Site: brandenburg
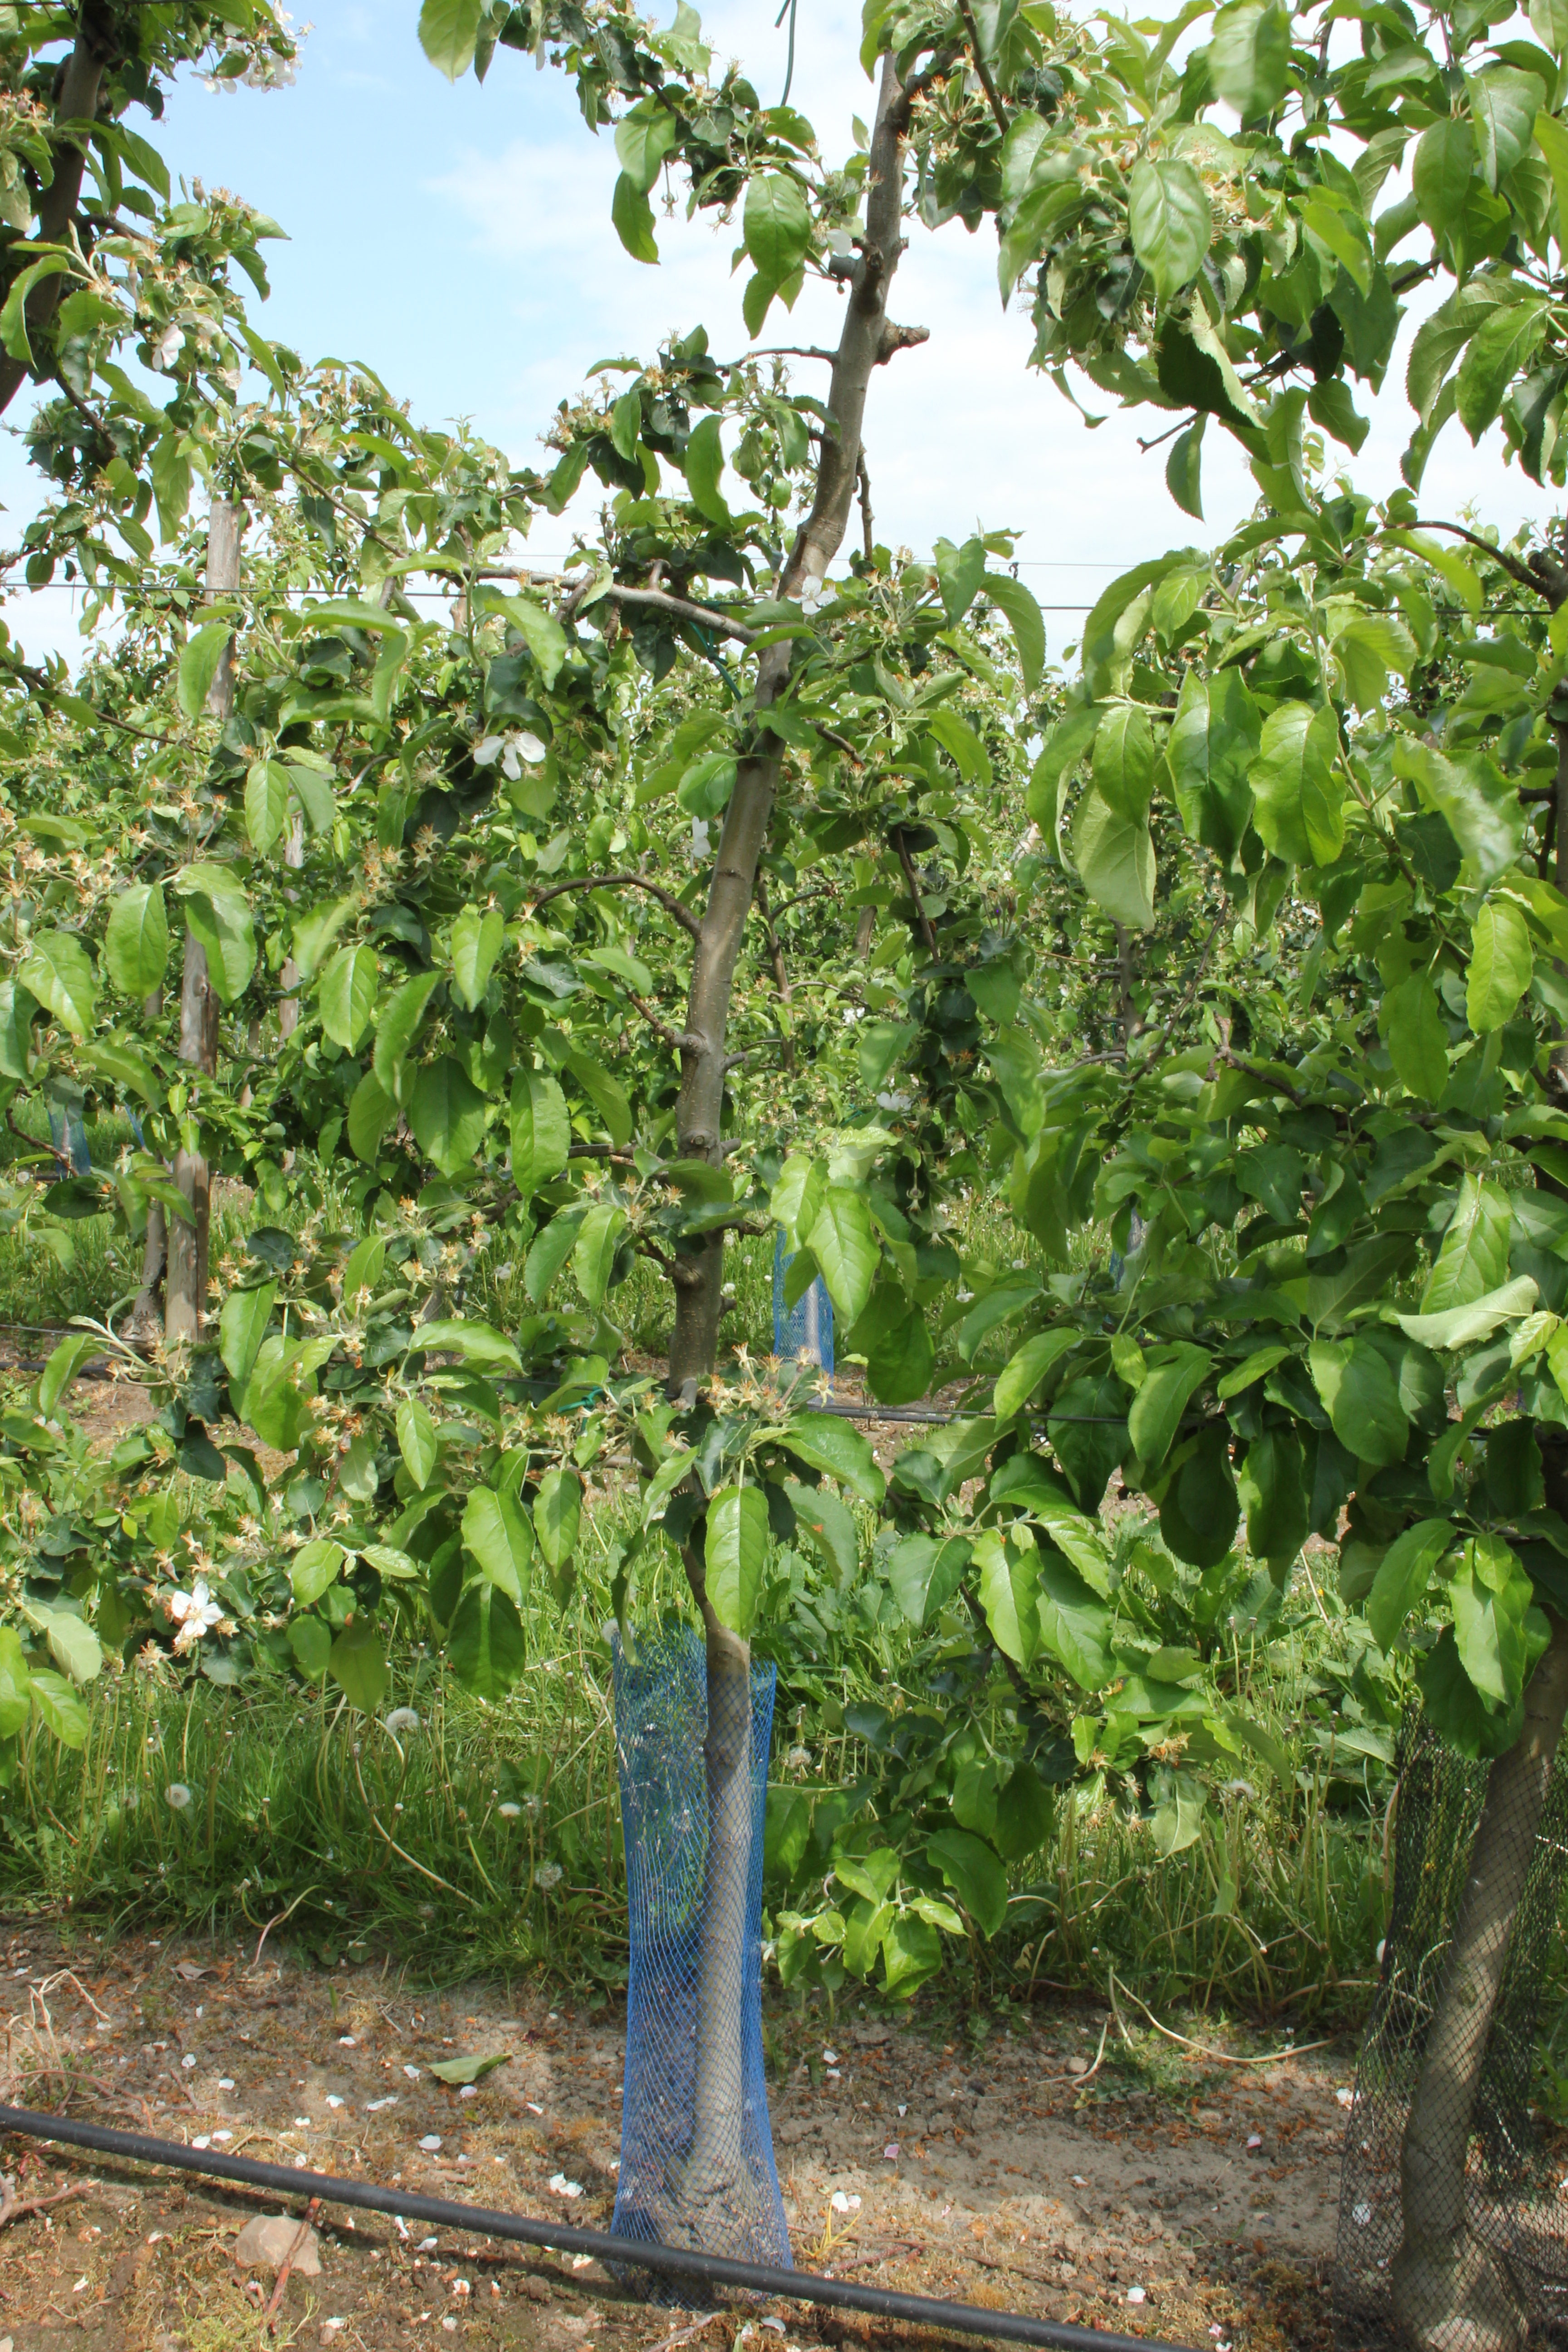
Growth stage (BBCH 67): Flowering